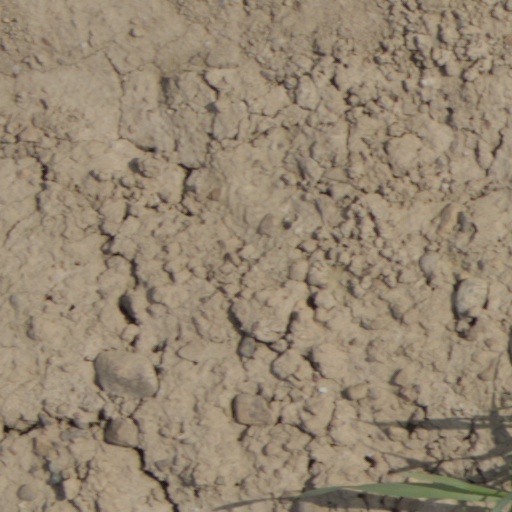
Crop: wheat